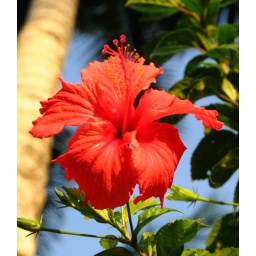
red against sky